Blind Justice (1961 film)

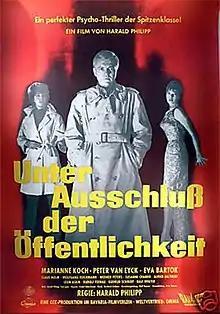

Blind Justice or Excluded to the Public (German: Unter Ausschluß der Öffentlichkeit) is a 1961 West German crime drama film directed by Harald Philipp and starring Peter van Eyck, Marianne Koch and Eva Bartok.